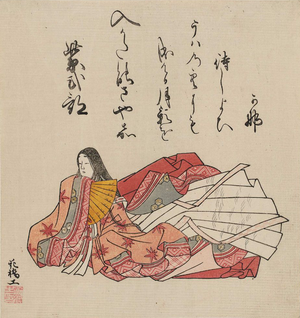
Le Journal de Murasaki Shikibu ou Journal de dame Murasaki est un recueil d’anecdotes sur la vie à la cour de Heian écrit par Murasaki Shikibu, dame de compagnie et auteur du célèbre Dit du Genji, probablement entre 1008 et 1010. La plus grande partie de l’œuvre s’attache à décrire les cérémonies pour la naissance du premier fils de l’impératrice Shōshi, le reste décrivant les relations de Murasaki avec les autres dames de compagnie et ses réflexions plus personnelles sur la vie au palais, la fuite du temps et les relations humaines. Sa structure particulière peut laisser à penser qu'une importante partie du journal a été perdue.